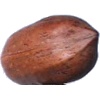
Label: Nut Pecan 1